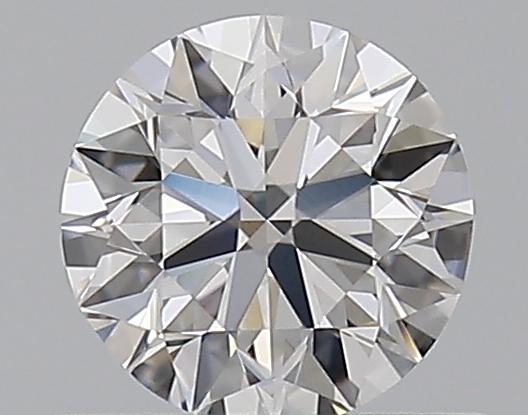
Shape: round
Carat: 0.5
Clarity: VS1
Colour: F
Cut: EX
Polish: EX
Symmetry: EX
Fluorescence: N
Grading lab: GIA
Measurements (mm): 5.05 x 5.08 x 3.16